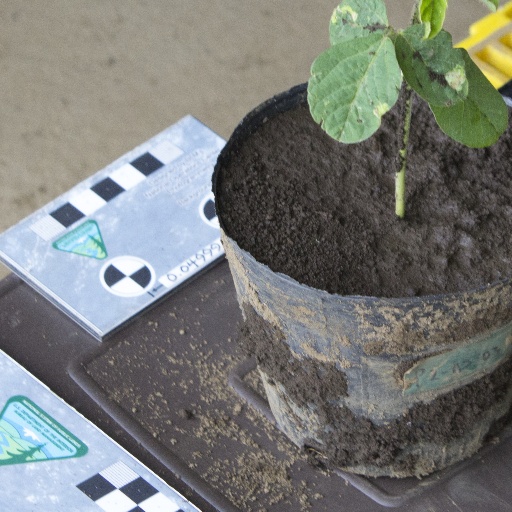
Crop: soybean